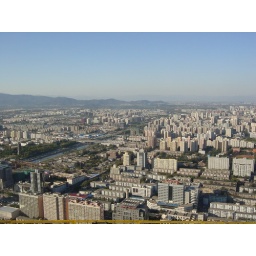
The CCTV tower is the highest point in Beijing. It was clear this day and the view was wonderful.